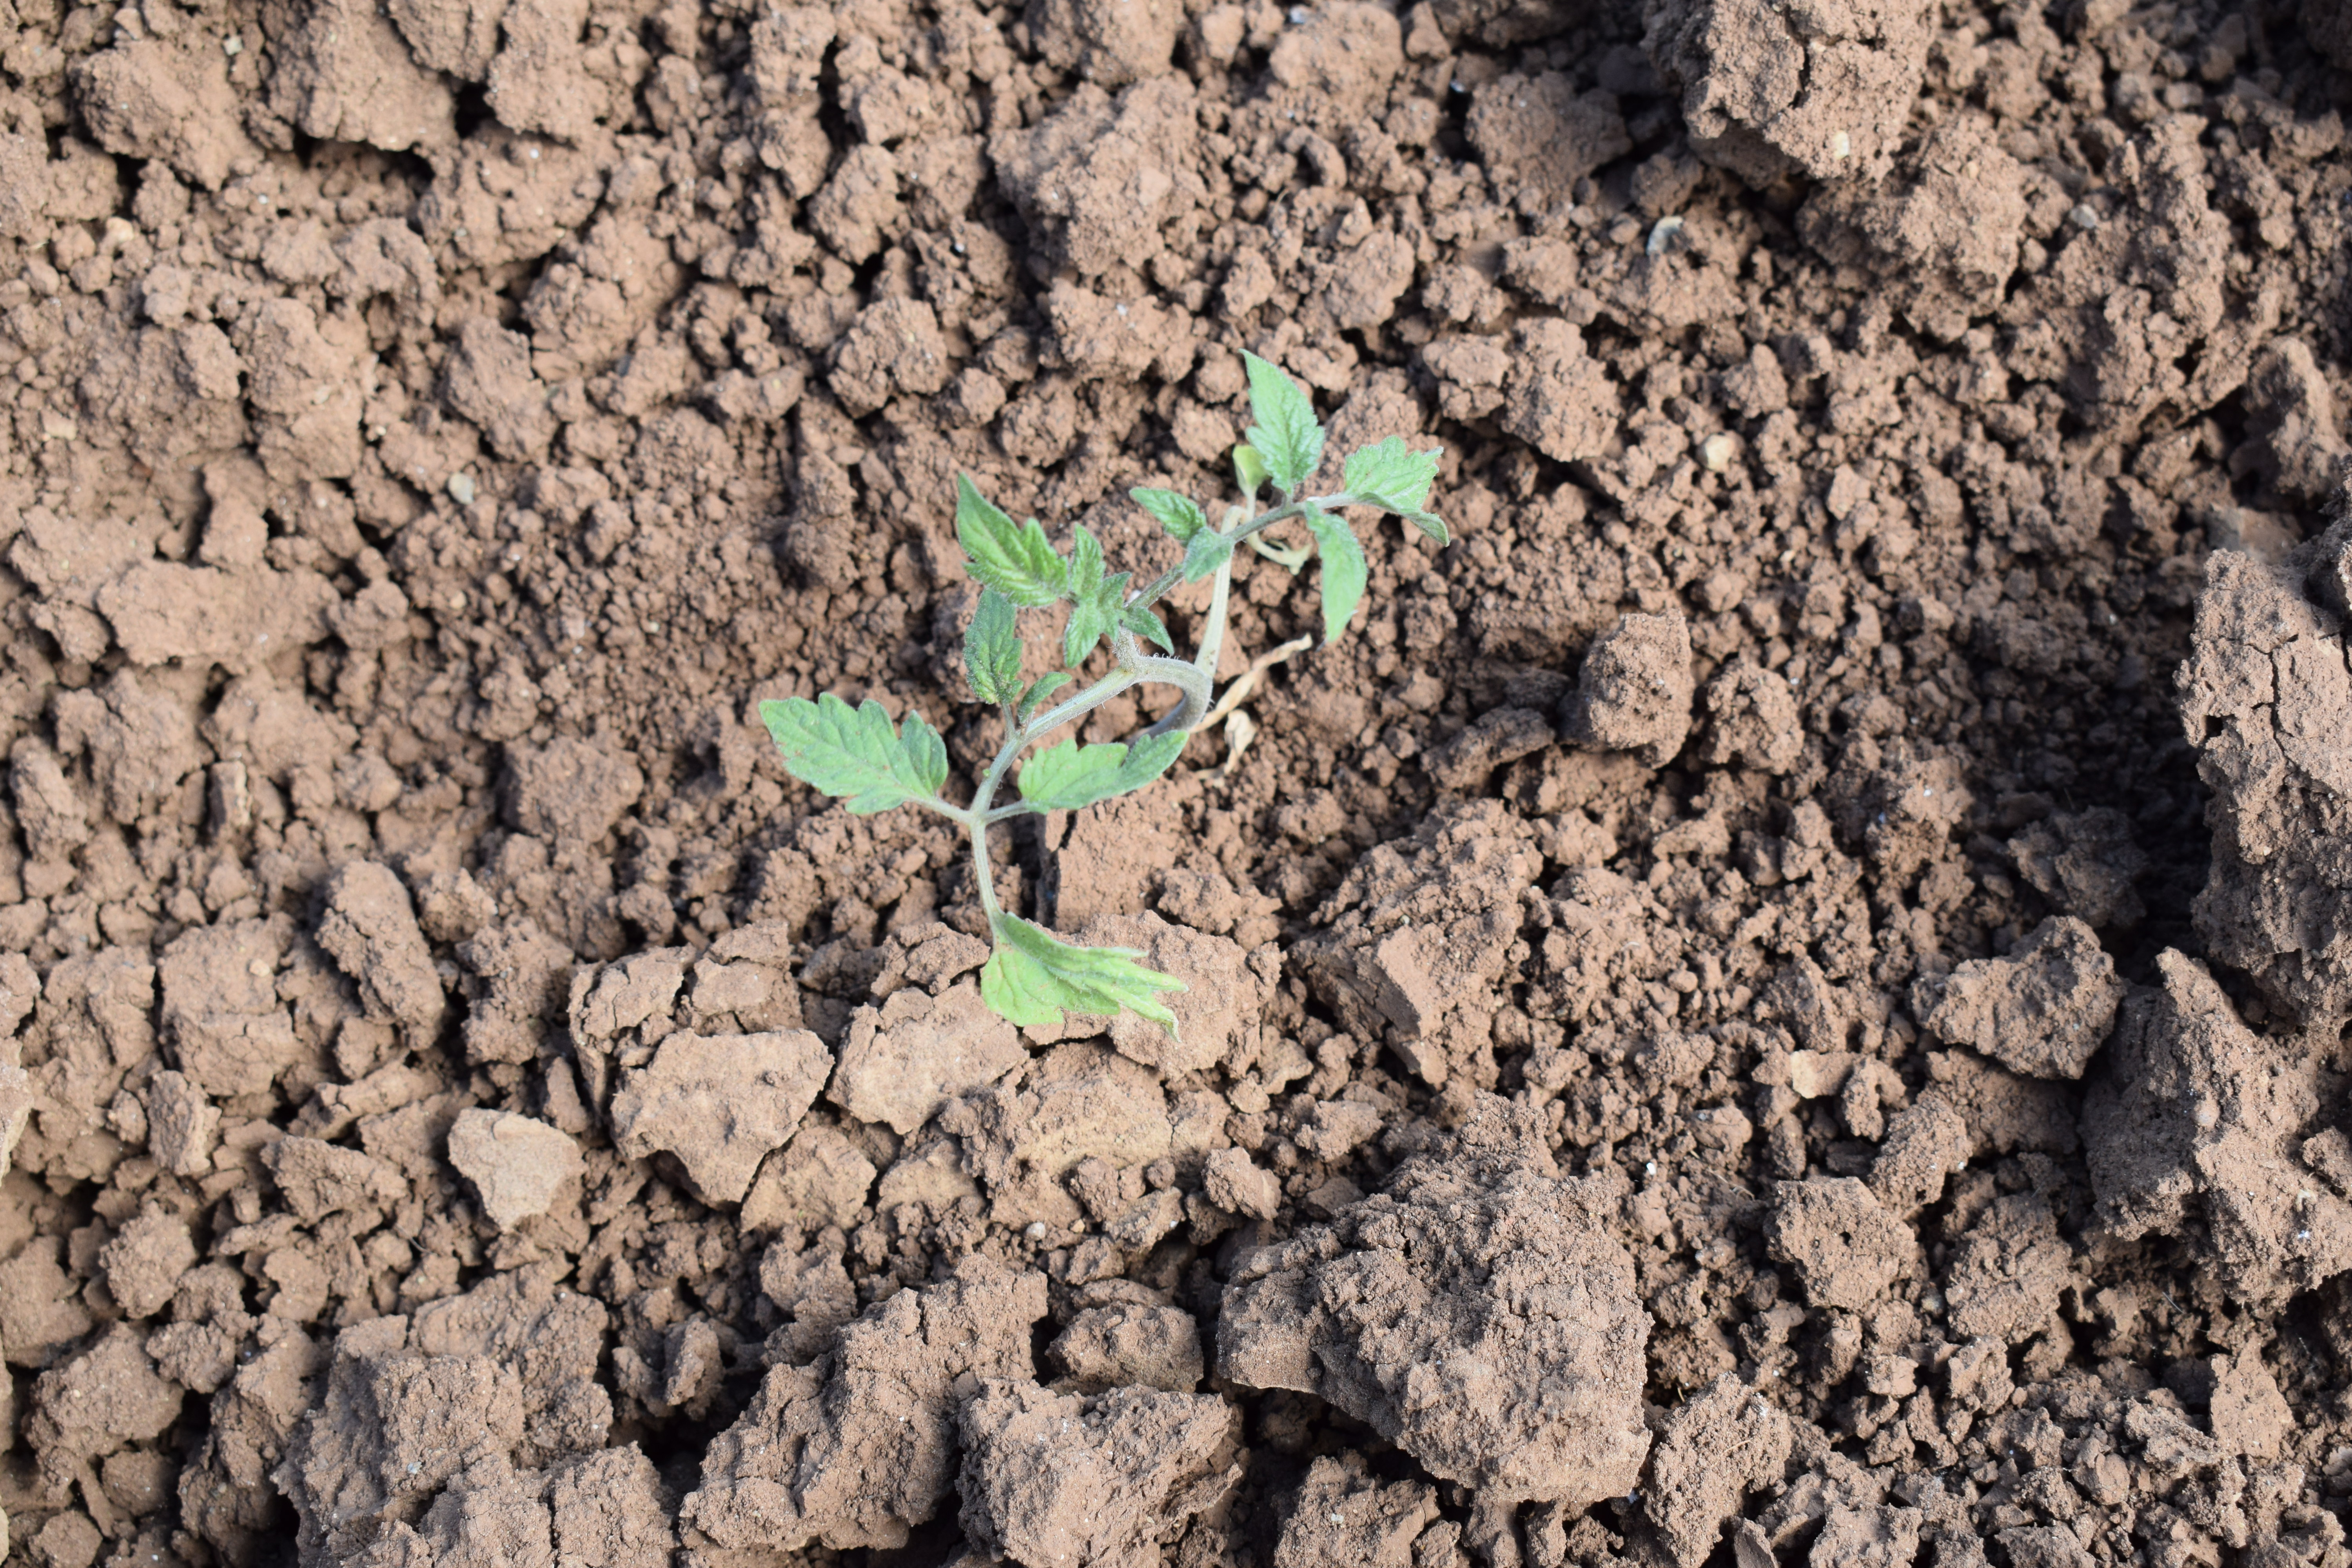
Label: tomato